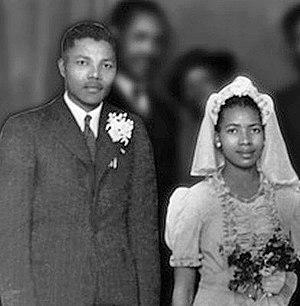
Nelson Rolihlahla Mandela, dont le nom du clan tribal est « Madiba », né le 18 juillet 1918 à Mvezo et mort le 5 décembre 2013 à Johannesburg, est un homme d'État sud-africain ; il a été l'un des dirigeants historiques de la lutte contre le système politique institutionnel de ségrégation raciale avant de devenir président de la République d'Afrique du Sud de 1994 à 1999, à la suite des premières élections nationales non ségrégationnistes de l'histoire du pays.
Evelyn Ntoko Mase, née le 18 mai 1922 à Engcobo et morte le 30 avril 2004 à Soweto, est une infirmière sud-africaine qui a été la première femme de Nelson Mandela entre 1944 et 1957.
Le musée Nelson Mandela du township de Soweto, dans la banlieue sud-ouest de Johannesbourg, est l'ancien premier domicile familial historique de Nelson Mandela, ou il vécut entre 1946 et 1962. La maison devient à partir de 1977 un des musées emblématiques du pays sur les thèmes : « Droits de l'homme, lutte anti Apartheid, démocratie, réconciliation, respect et tolérance entre les peuples d'Afrique du Sud... ». En 1999 la maison, proche de celle du célèbre archevêque anglican sud-africain Desmond Tutu, prix Nobel de la paix en 1984, est déclarée monument national.